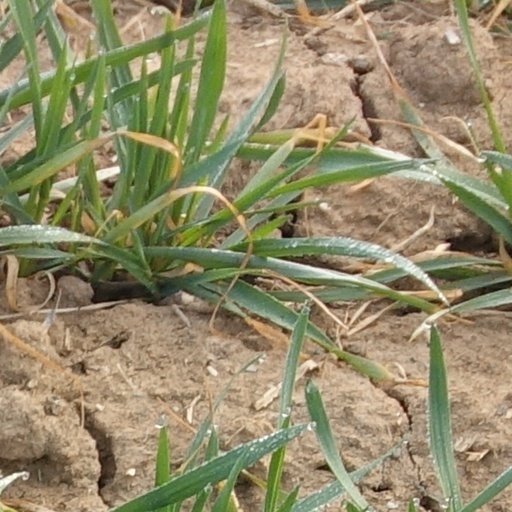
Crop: wheat